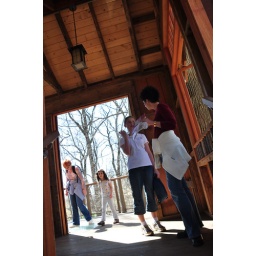
The &amp;quot;Bird House&amp;quot; tree house in Longwood Gardens near Kennett Square, Pennsylvania